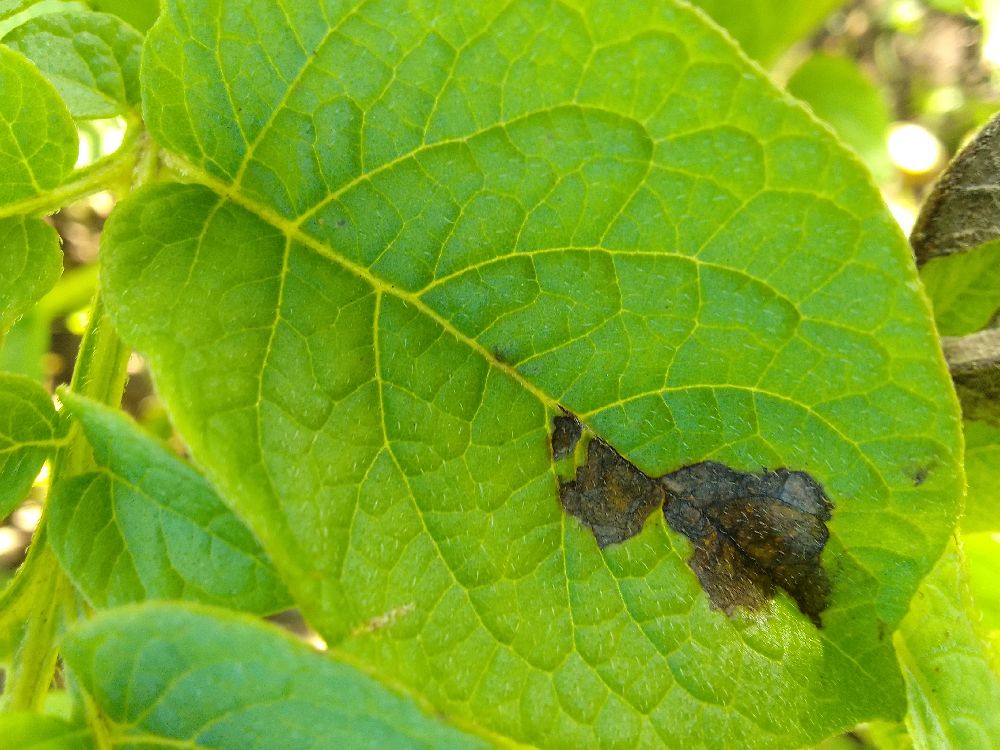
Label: Late blight